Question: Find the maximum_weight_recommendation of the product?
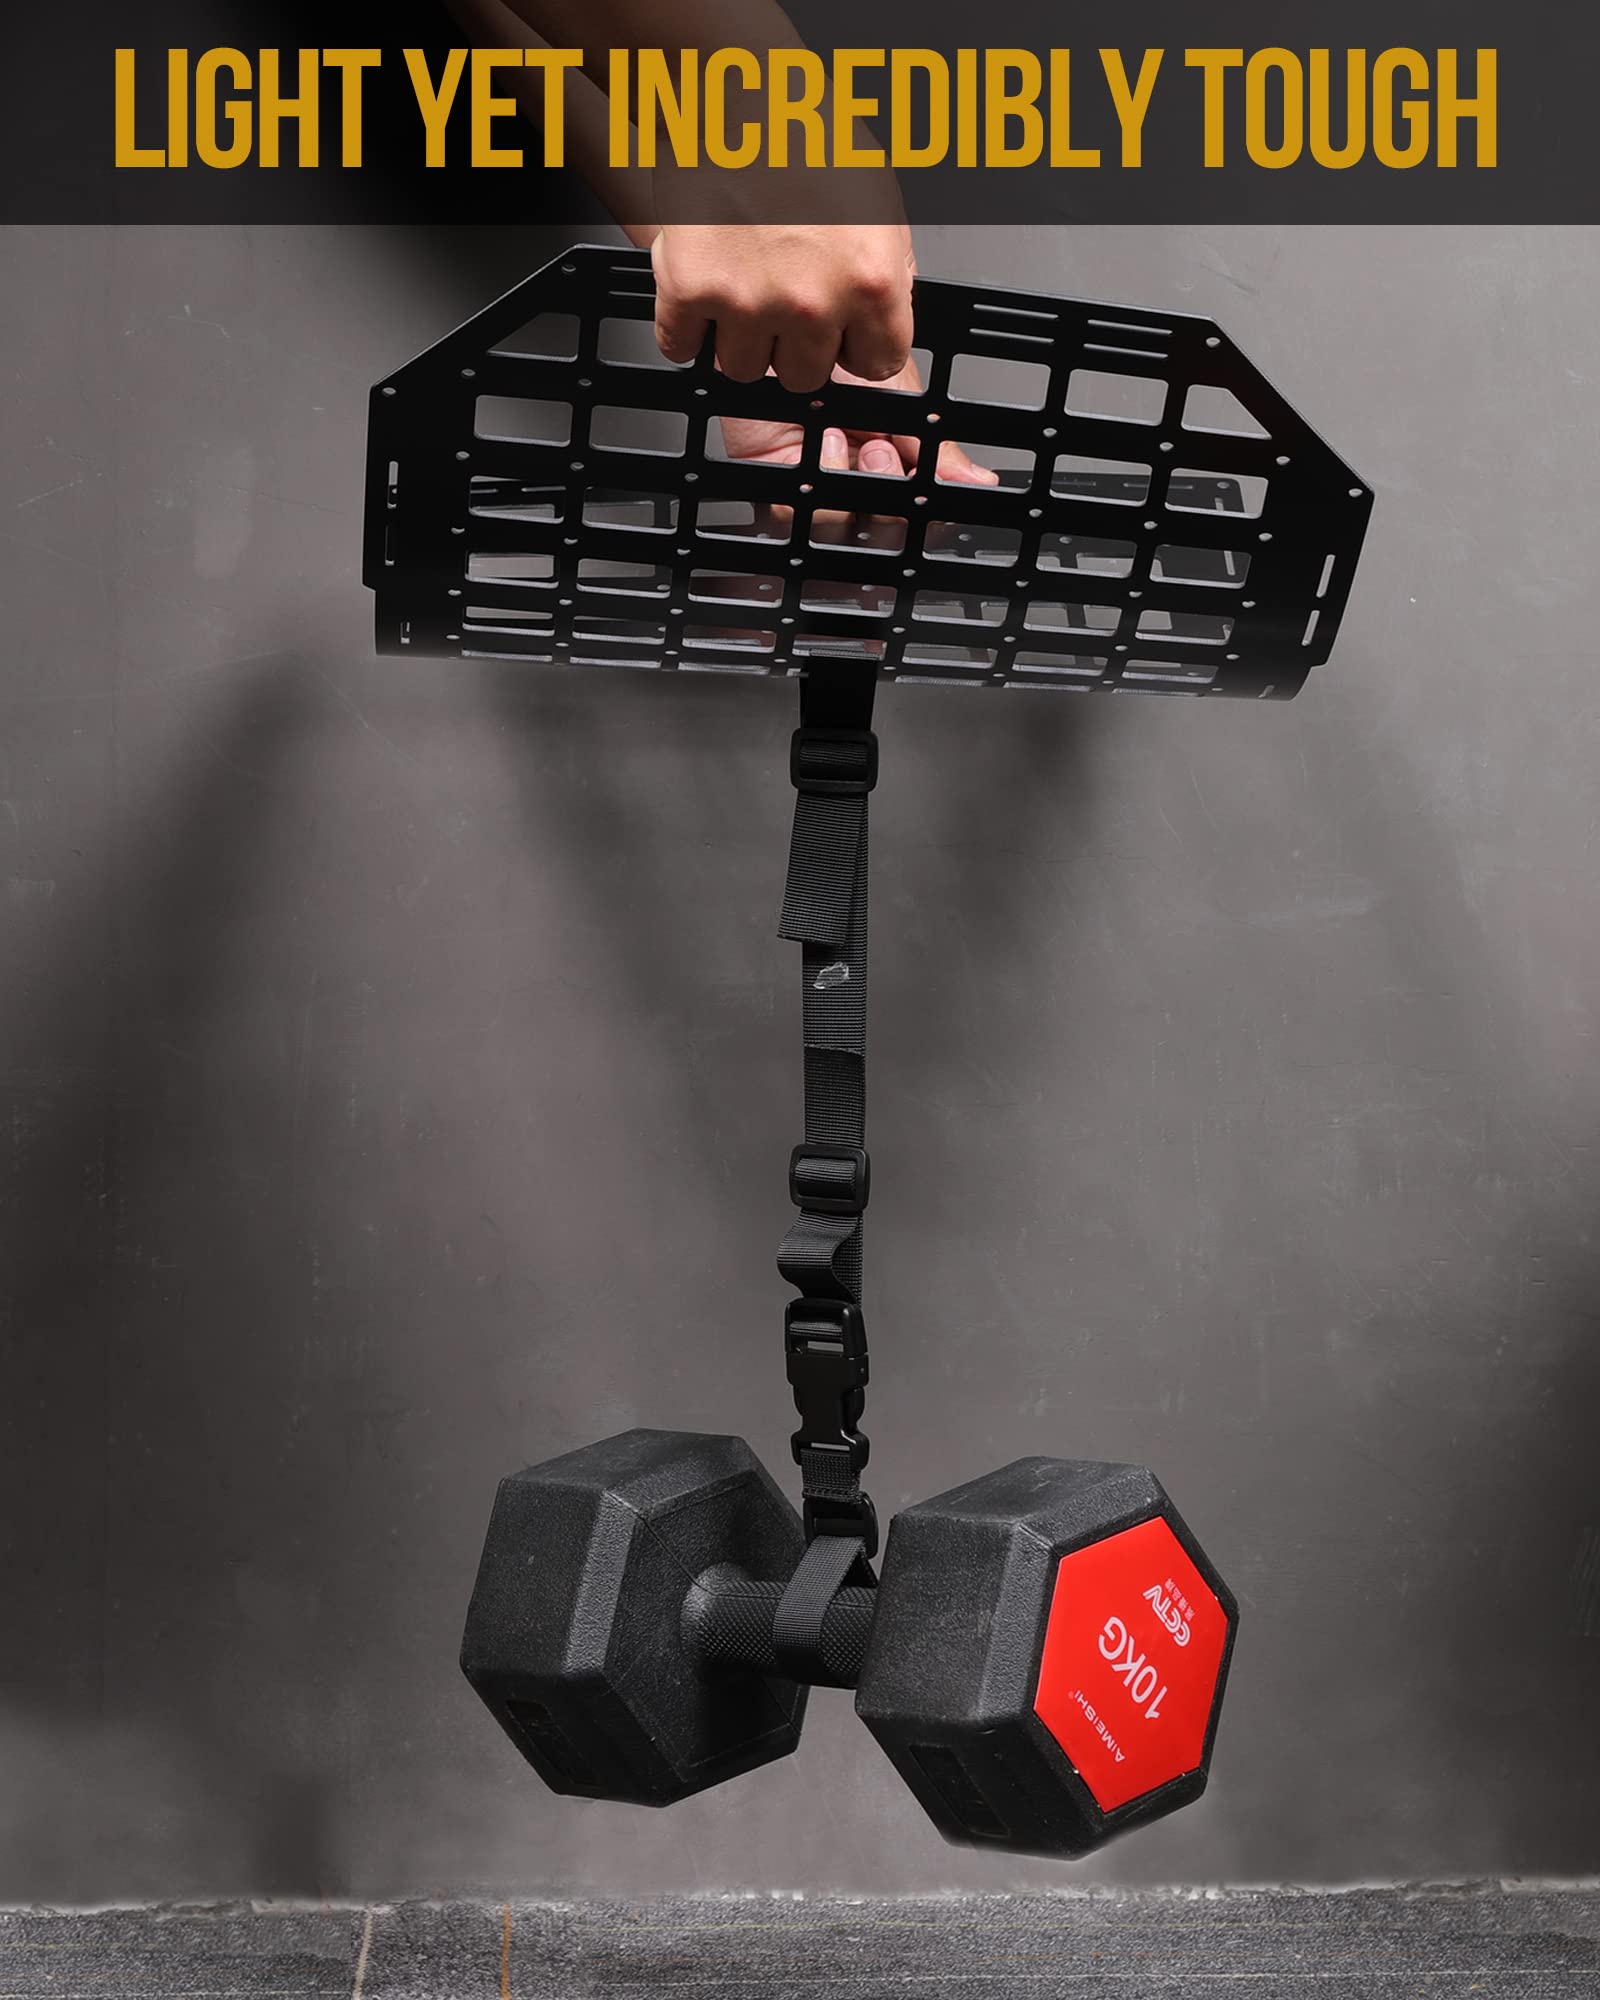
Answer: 10.0 kilogram